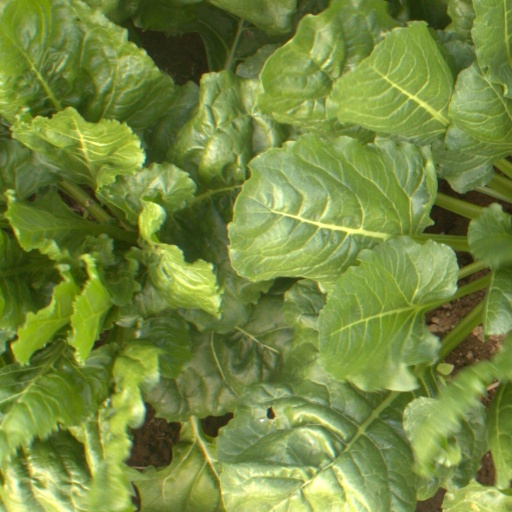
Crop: sugar beet